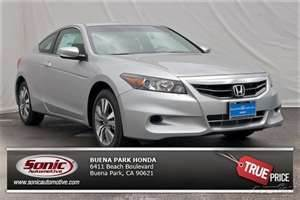
Car model: 2012 Honda Accord Coupe